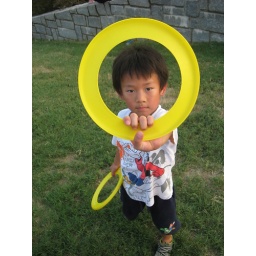
boy in the yellow ring